Frogner Park

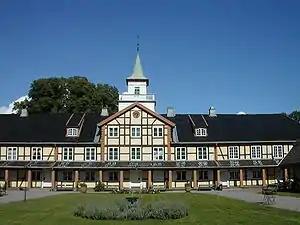
Frogner Manor, located in the south of Frogner Park

The Henriette Wegner Pavilion was built in 1824 at Blaafarveværket as a wedding gift to Henriette Wegner from Benjamin Wegner, the director and co-owner of Blaafarveværket. It was moved to Frogner Park in 1837 after the Wegner family acquired Frogner Manor. It is located within the section of Frogner Park known as Wegner Park, the romantic landscape park built for the Wegners around 1840.